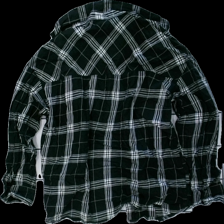
View: back
Type: Shirt
Category: Ladies
Brand: H&M
Brand text on label: divided
Colors: Black, Grey, White
Material: 100% cotton
Pattern: Checkered print
Cut: Regular
Size: M
Season: All
Damage location: top left
Damage 2 location: middle center
Damage 3 location: bottom right
Price range: <50
Recommended usage: Reuse
Description: rutig skjorta